129th International Brigade

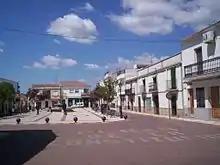
Central square of Chillón, the town where the CXXIX International Brigade was established in February 1938.

The 129th International Brigade was a military unit of the International Brigades during the Spanish Civil War. Its members were from a number of different countries thus it was also known as "Forty Nations Brigade".